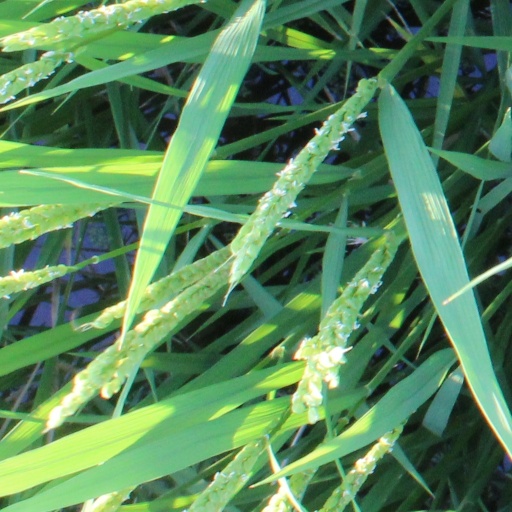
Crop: rice